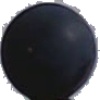
Label: Grape Blue 1